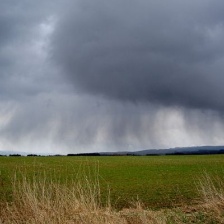
Cloud type: Cumulus